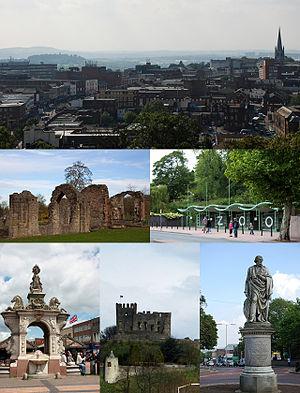
Dudley est une grande ville sur la ligne de partage des eaux entre la Severn et la Trent. Elle est située dans le comté du Midlands de l'Ouest, en Angleterre. Selon le recensement 2001 la partie urbaine de la ville comporte 194 919 habitants. Depuis 1974, Dudley est le centre administratif du District métropolitain de Dudley. La ville se situe au 24ème rang au Royaume-Uni par sa population, et la seconde plus grande ville du Royaume-Uni, derrière Reading, pour sa superficie, ainsi que le plus grand territoire du Royaume-Uni ne disposant pas de sa propre université.